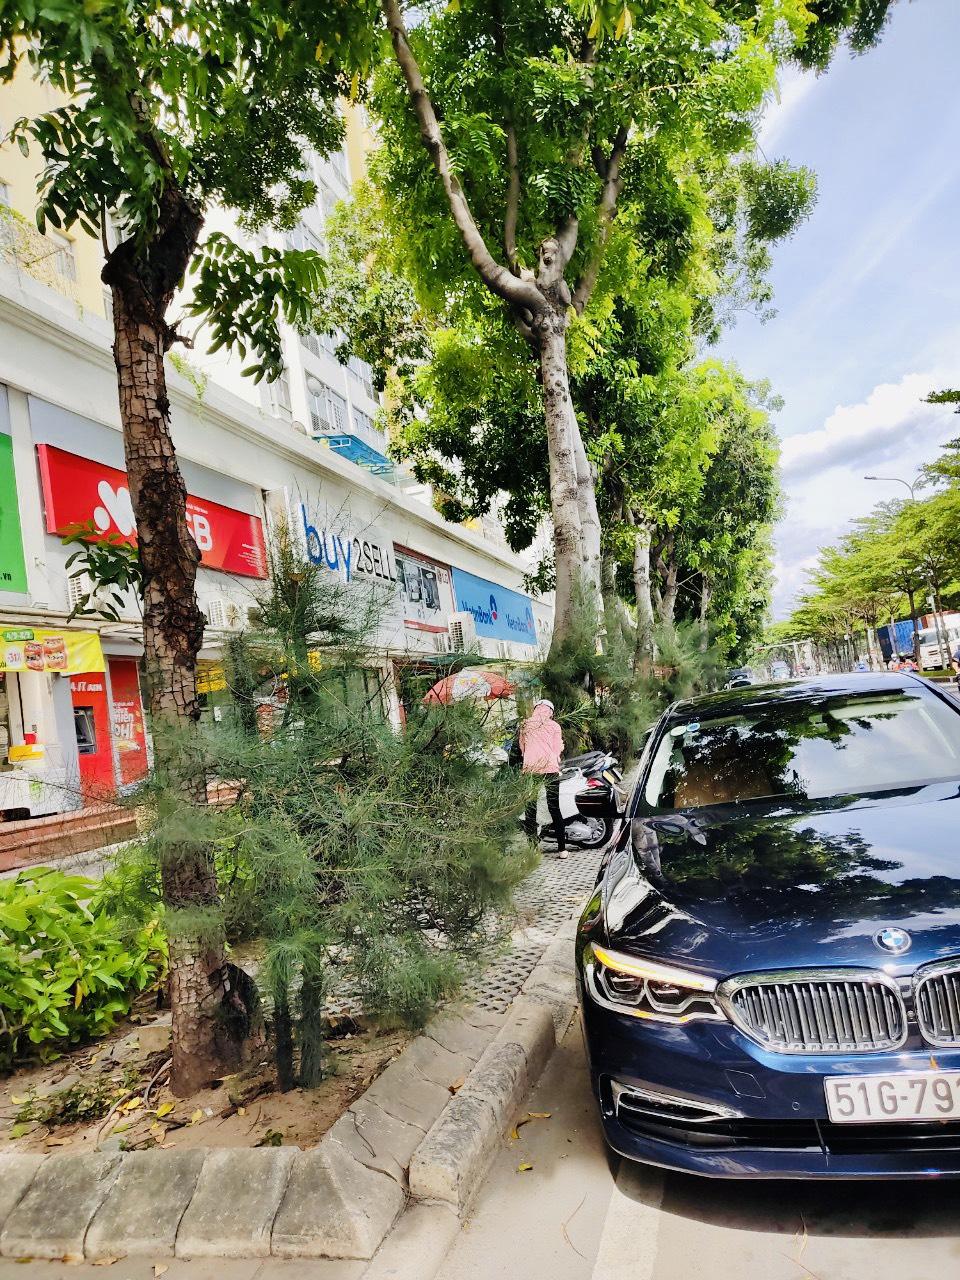
có một chiếc ô tô đang dựng ở bên lề đường